Je sais tout

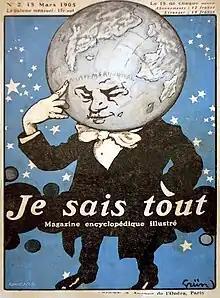
N° 2, 15 March 1905 cover by Grün.

Je sais tout (meaning "I Know All" in English) was a French magazine established by Pierre Lafitte in 1905. It was noted for featuring the works of Maurice Leblanc, in particular the adventures of Arsène Lupin, which was first published in 1905.